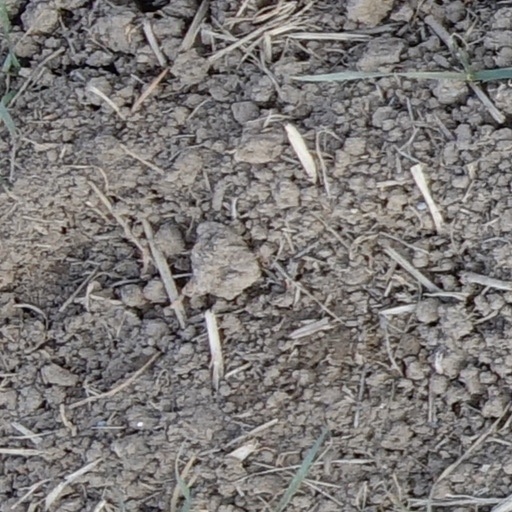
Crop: wheat